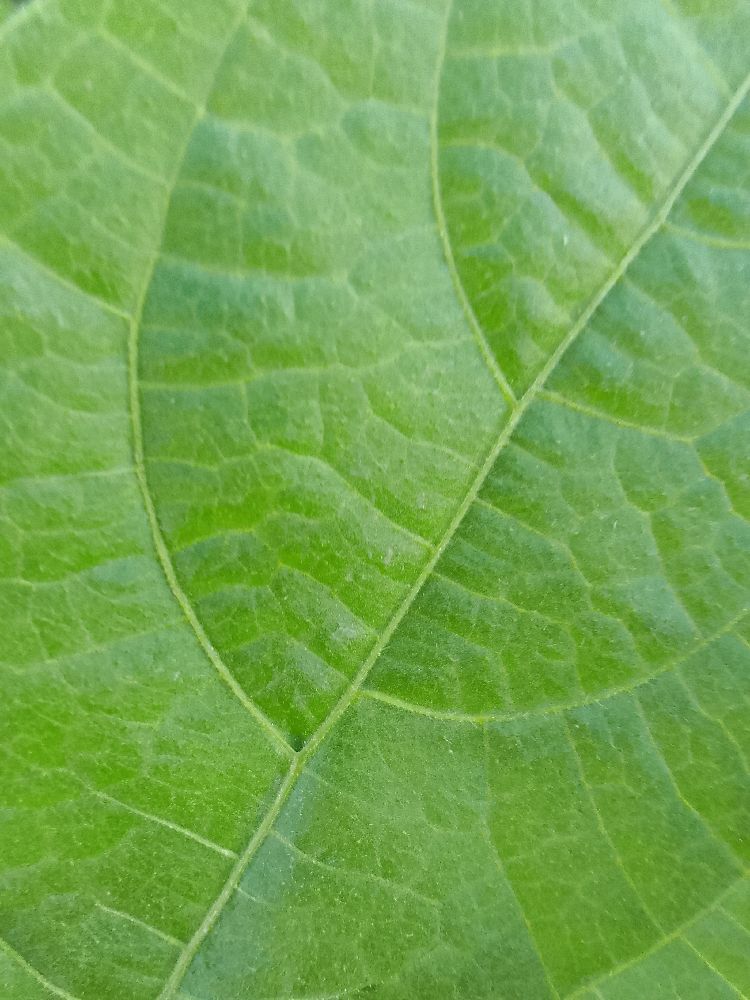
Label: healthy